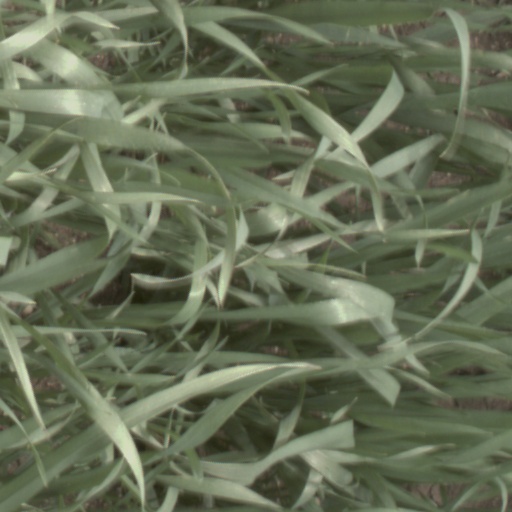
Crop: wheat